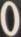
Number: 0